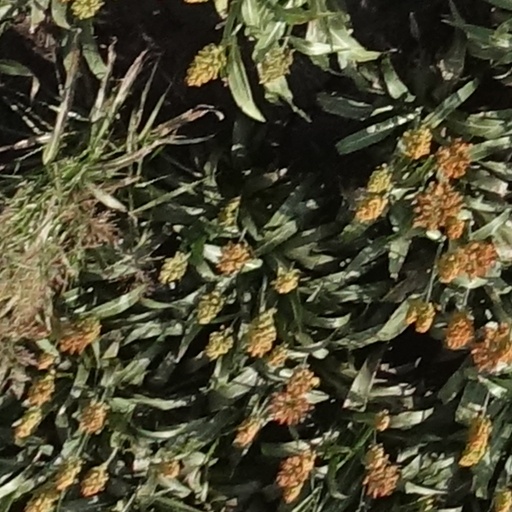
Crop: sorghum